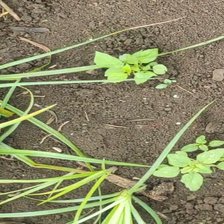
Weed species: Lavhala_(Cyperus_Rotundus)